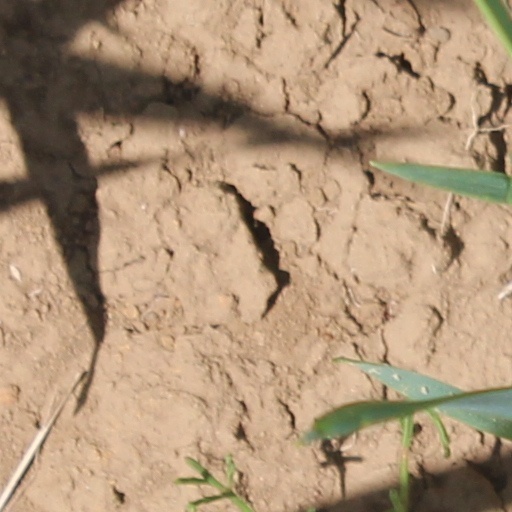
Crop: wheat